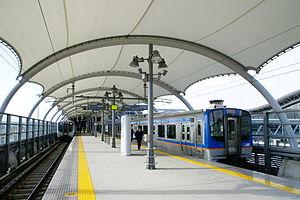
La ligne de l'Aéroport de Sendai est une ligne ferroviaire située à Natori, dans la préfecture de Miyagi au Japon. Elle appartient à la compagnie Sendai Airport Transit. La ligne relie la gare de Natori à celle de l'aéroport de Sendai.